Leapfrog filter

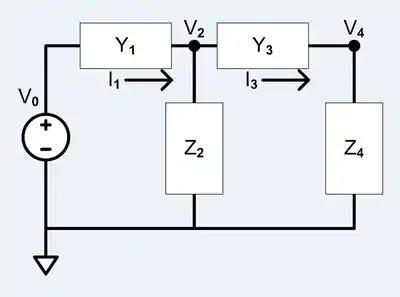
Four element ladder filter with voltage input and voltage output

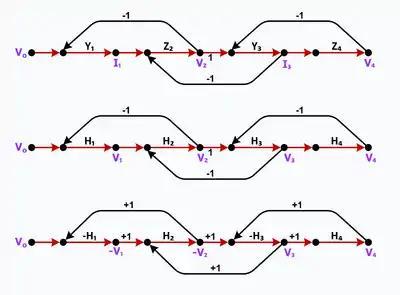
Three stages of signal-flow graph development of a four element ladder filter with voltage input and voltage output.

The design starts out with a known ladder filter of one of the typologies shown in the previous figure. Usually, all the elements of the ladder filter are lossless except the first and the last which are lossy. Using a four element voltage input, voltage output ladder filter as an example, the equations that relate the element voltages and currents are as follows: